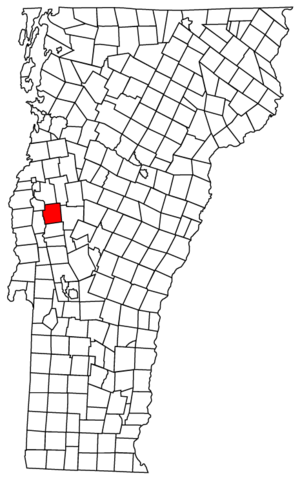
Middlebury est une petite ville américaine d'environ 8 000 habitants située dans le sud de l'État du Vermont. Elle est connue pour son université et pour la conférence des écrivains et des écoles de langues qui ont lieu chaque été.